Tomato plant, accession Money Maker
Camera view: tilt-top (135 deg); turntable rotation: 270 degrees
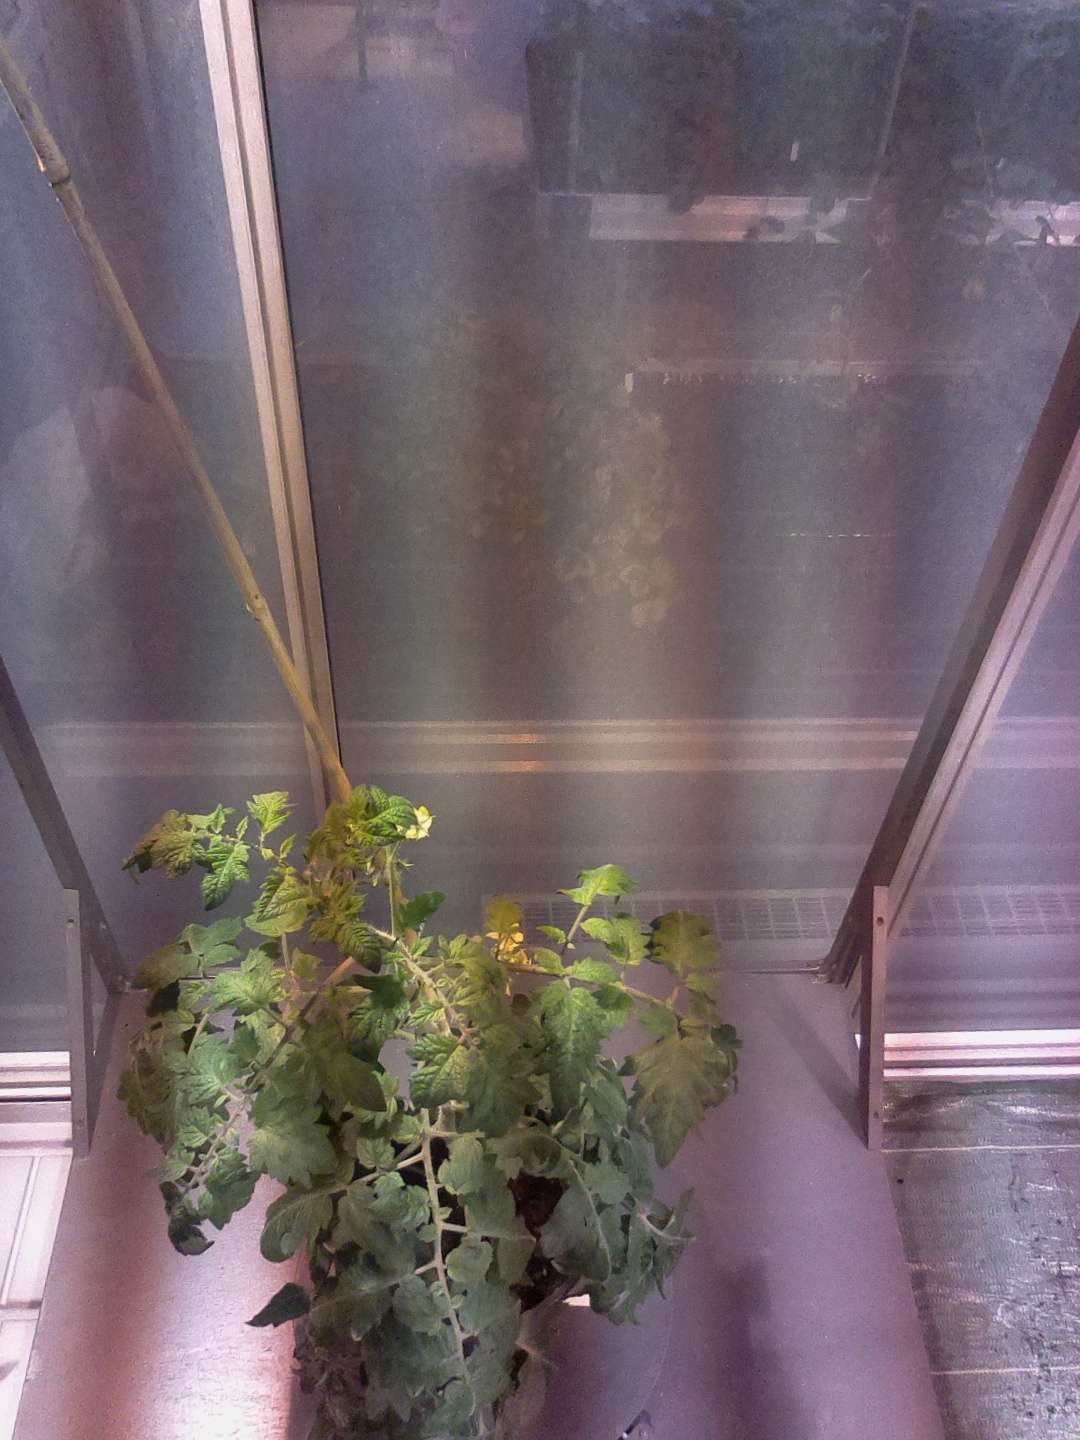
BBCH growth stage 66: Full flowering, 60%-70% of flowers open, more petals falling